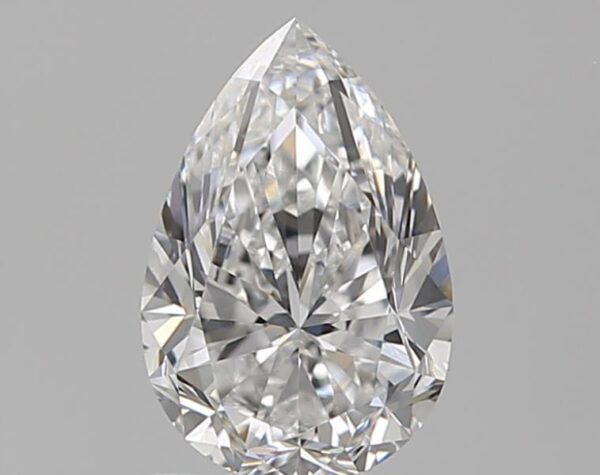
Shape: pear
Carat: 1
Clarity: VVS2
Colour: D
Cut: VG
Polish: EX
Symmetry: EX
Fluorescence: ST
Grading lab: GIA
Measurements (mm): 8.16 x 5.49 x 3.57